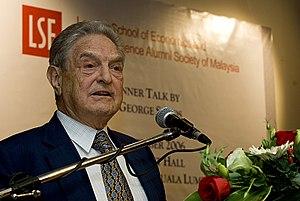
L’histoire des bourses de valeurs retrace les étapes de l'émergence d'espaces de valorisation des obligations, qui dominent ainsi jusqu'au milieu du XIXᵉ siècle, puis des actions. Auparavant, le financement des armements navals vénitiens et hollandais sous la forme d'actions reste une exception. Les obligations prennent leur essor dès le XVIIIᵉ siècle sur un marché déjà mondialisé, soutenu par les banques centrales et le Trésor public.
Cet article recense les personnalités citées dans les Paradise Papers en novembre 2017.